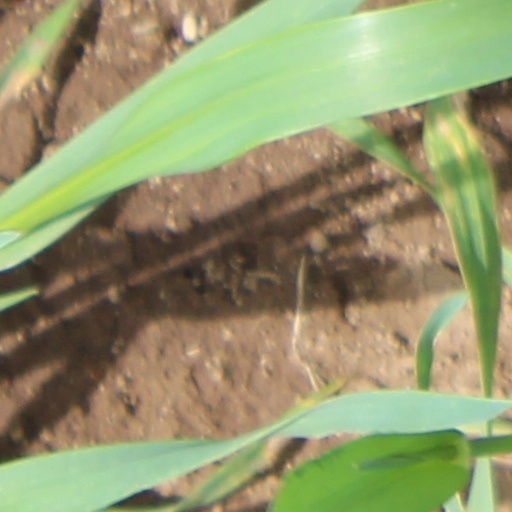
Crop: wheat